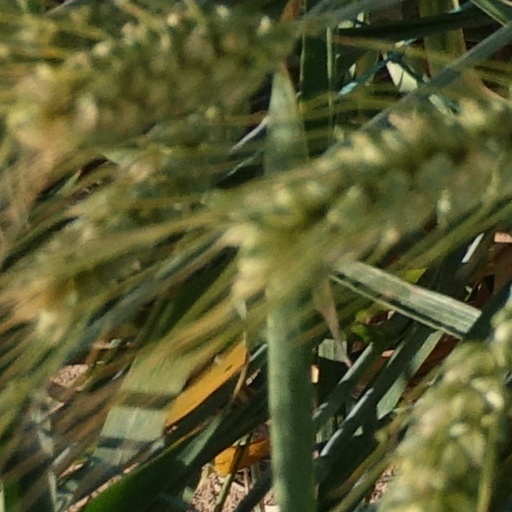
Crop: wheat